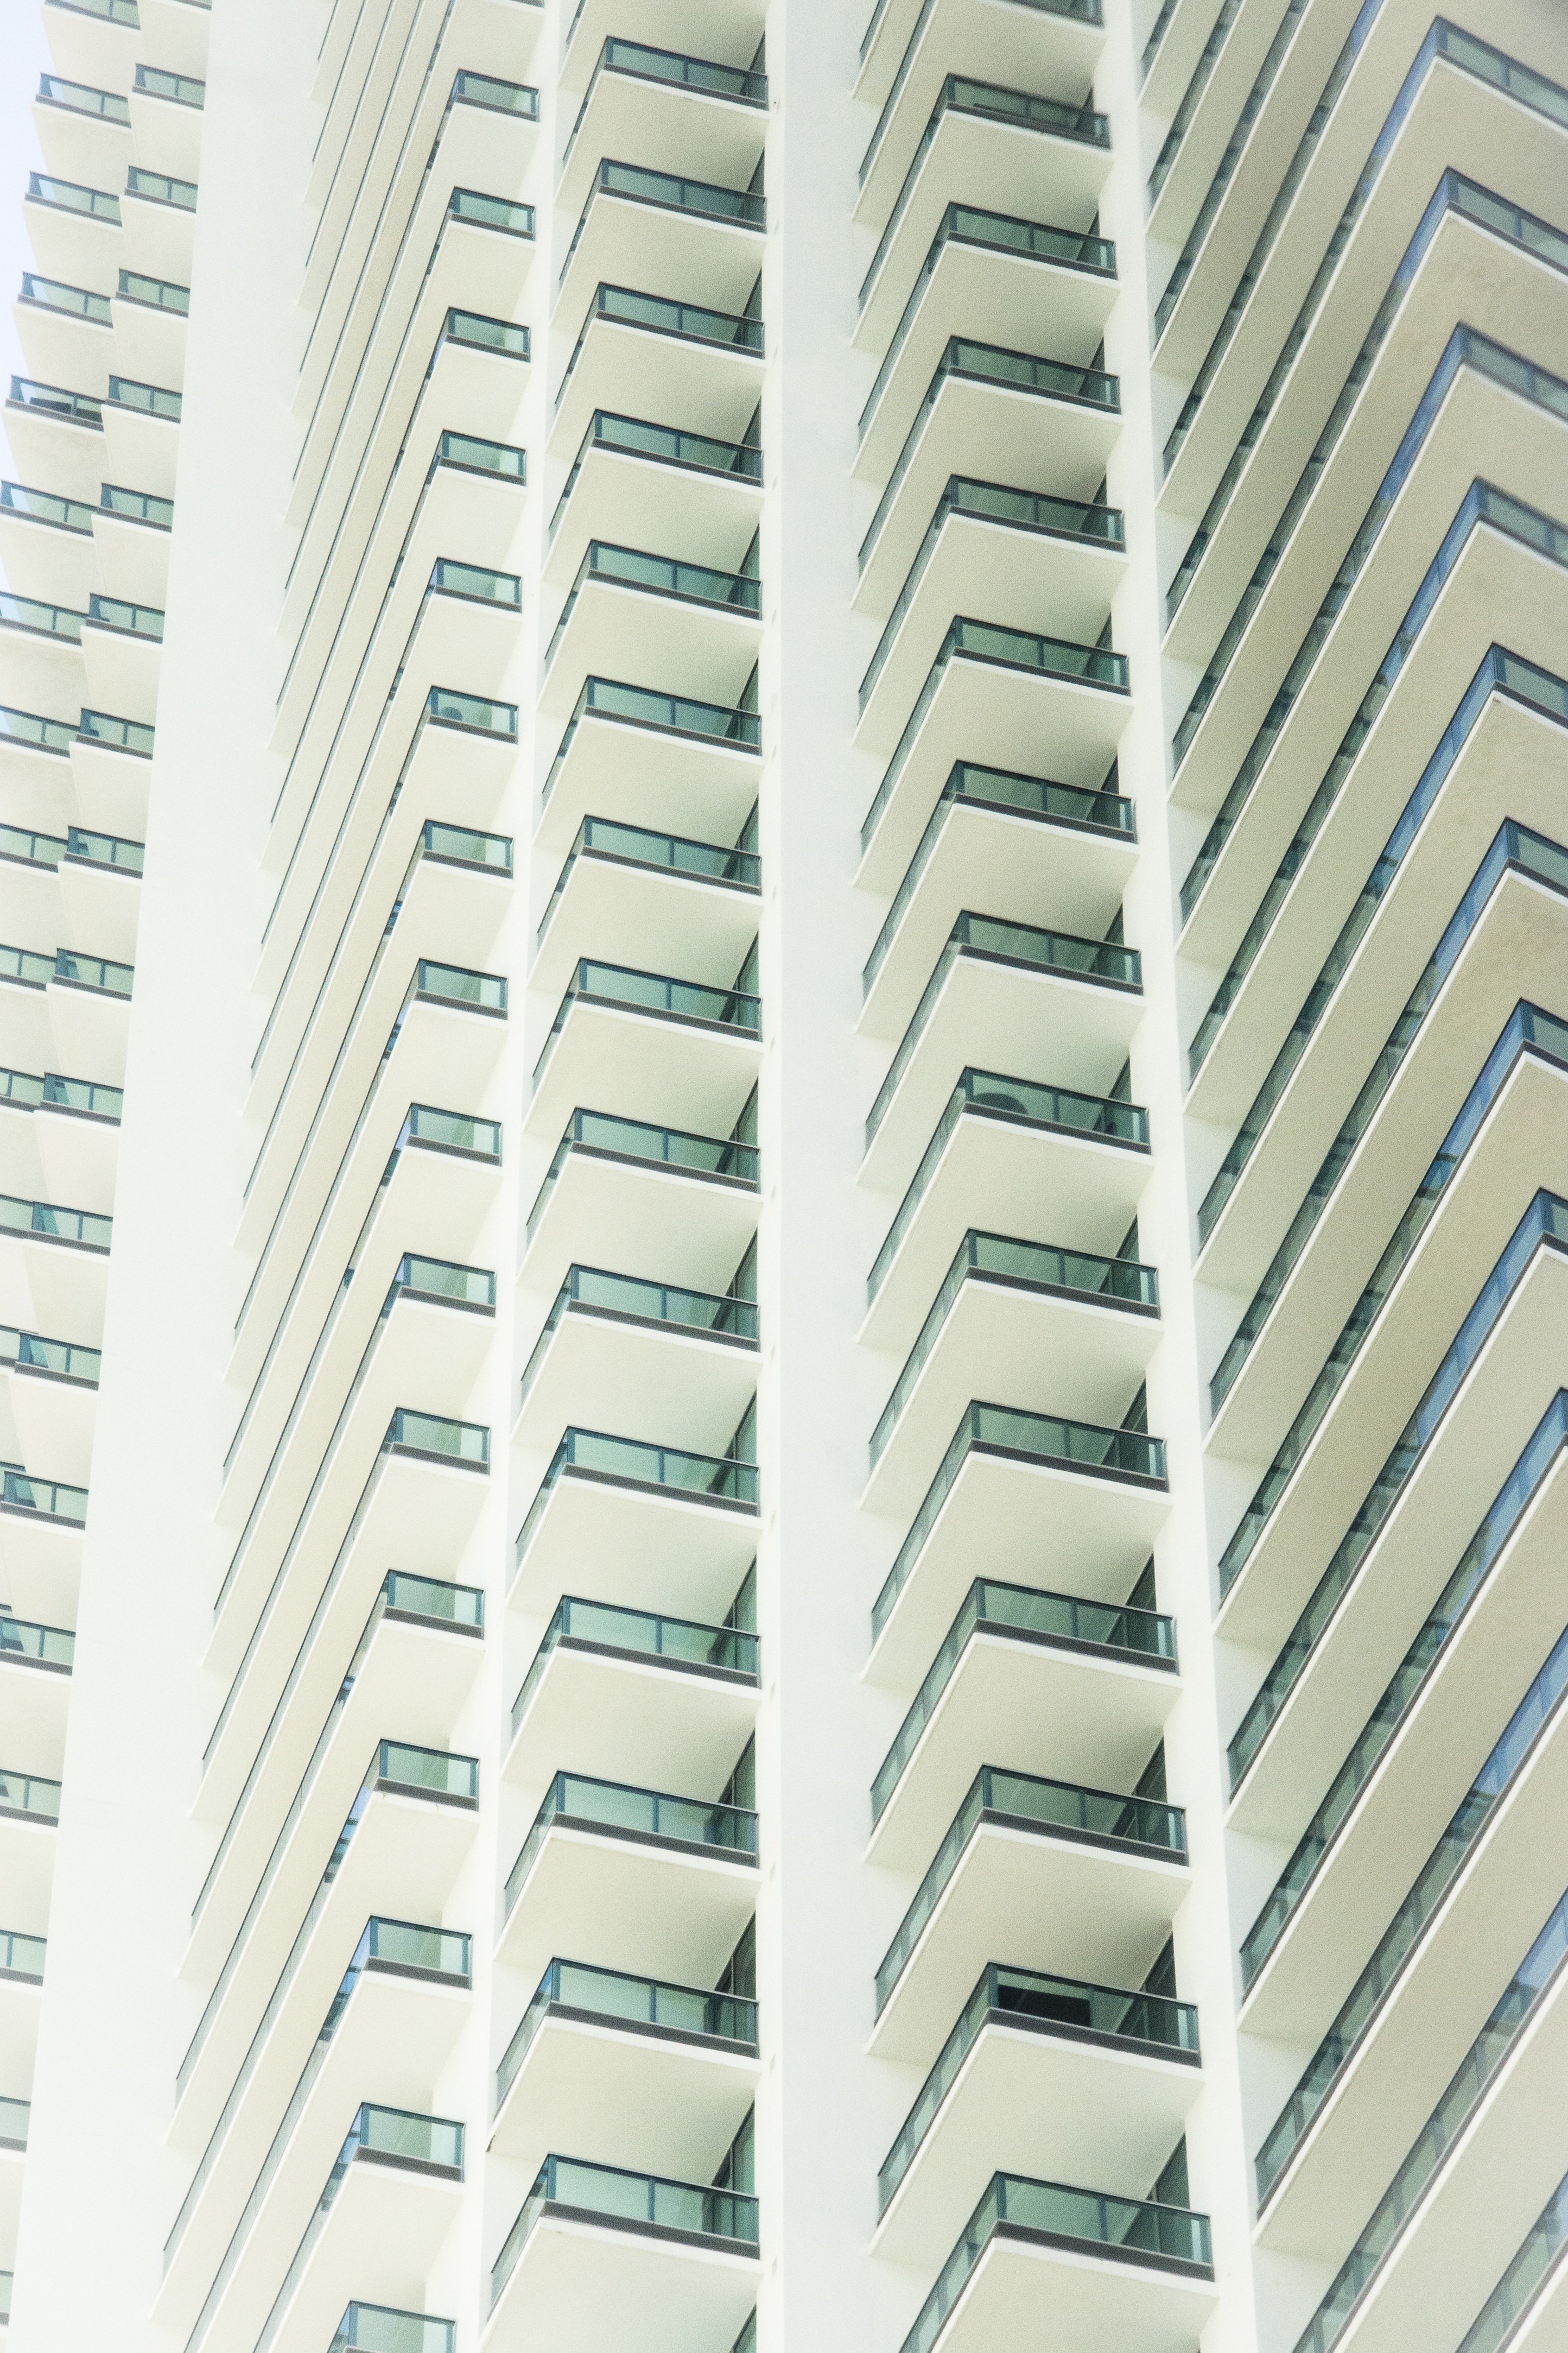
abstract, architecture, structure, white, glass, building, city, skyscraper, urban, pattern, line, high, tower, facade, exterior, modern, tower block, height, interior design, design, windows, apartments, symmetry, balconies, miami, patterns, condominium, chevrons, window covering